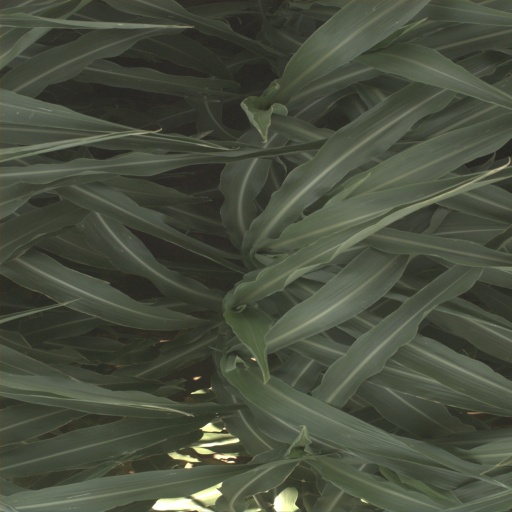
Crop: sorghum